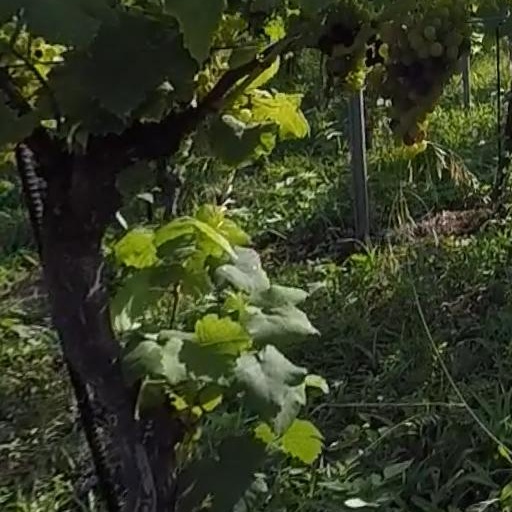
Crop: grape